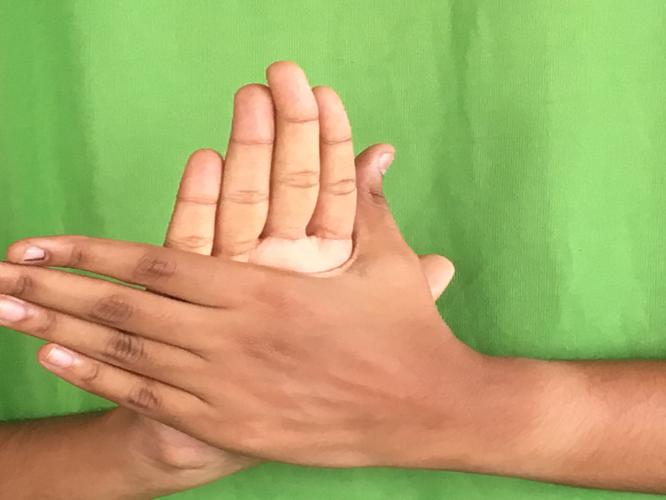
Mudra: Chakra
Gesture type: double_hand